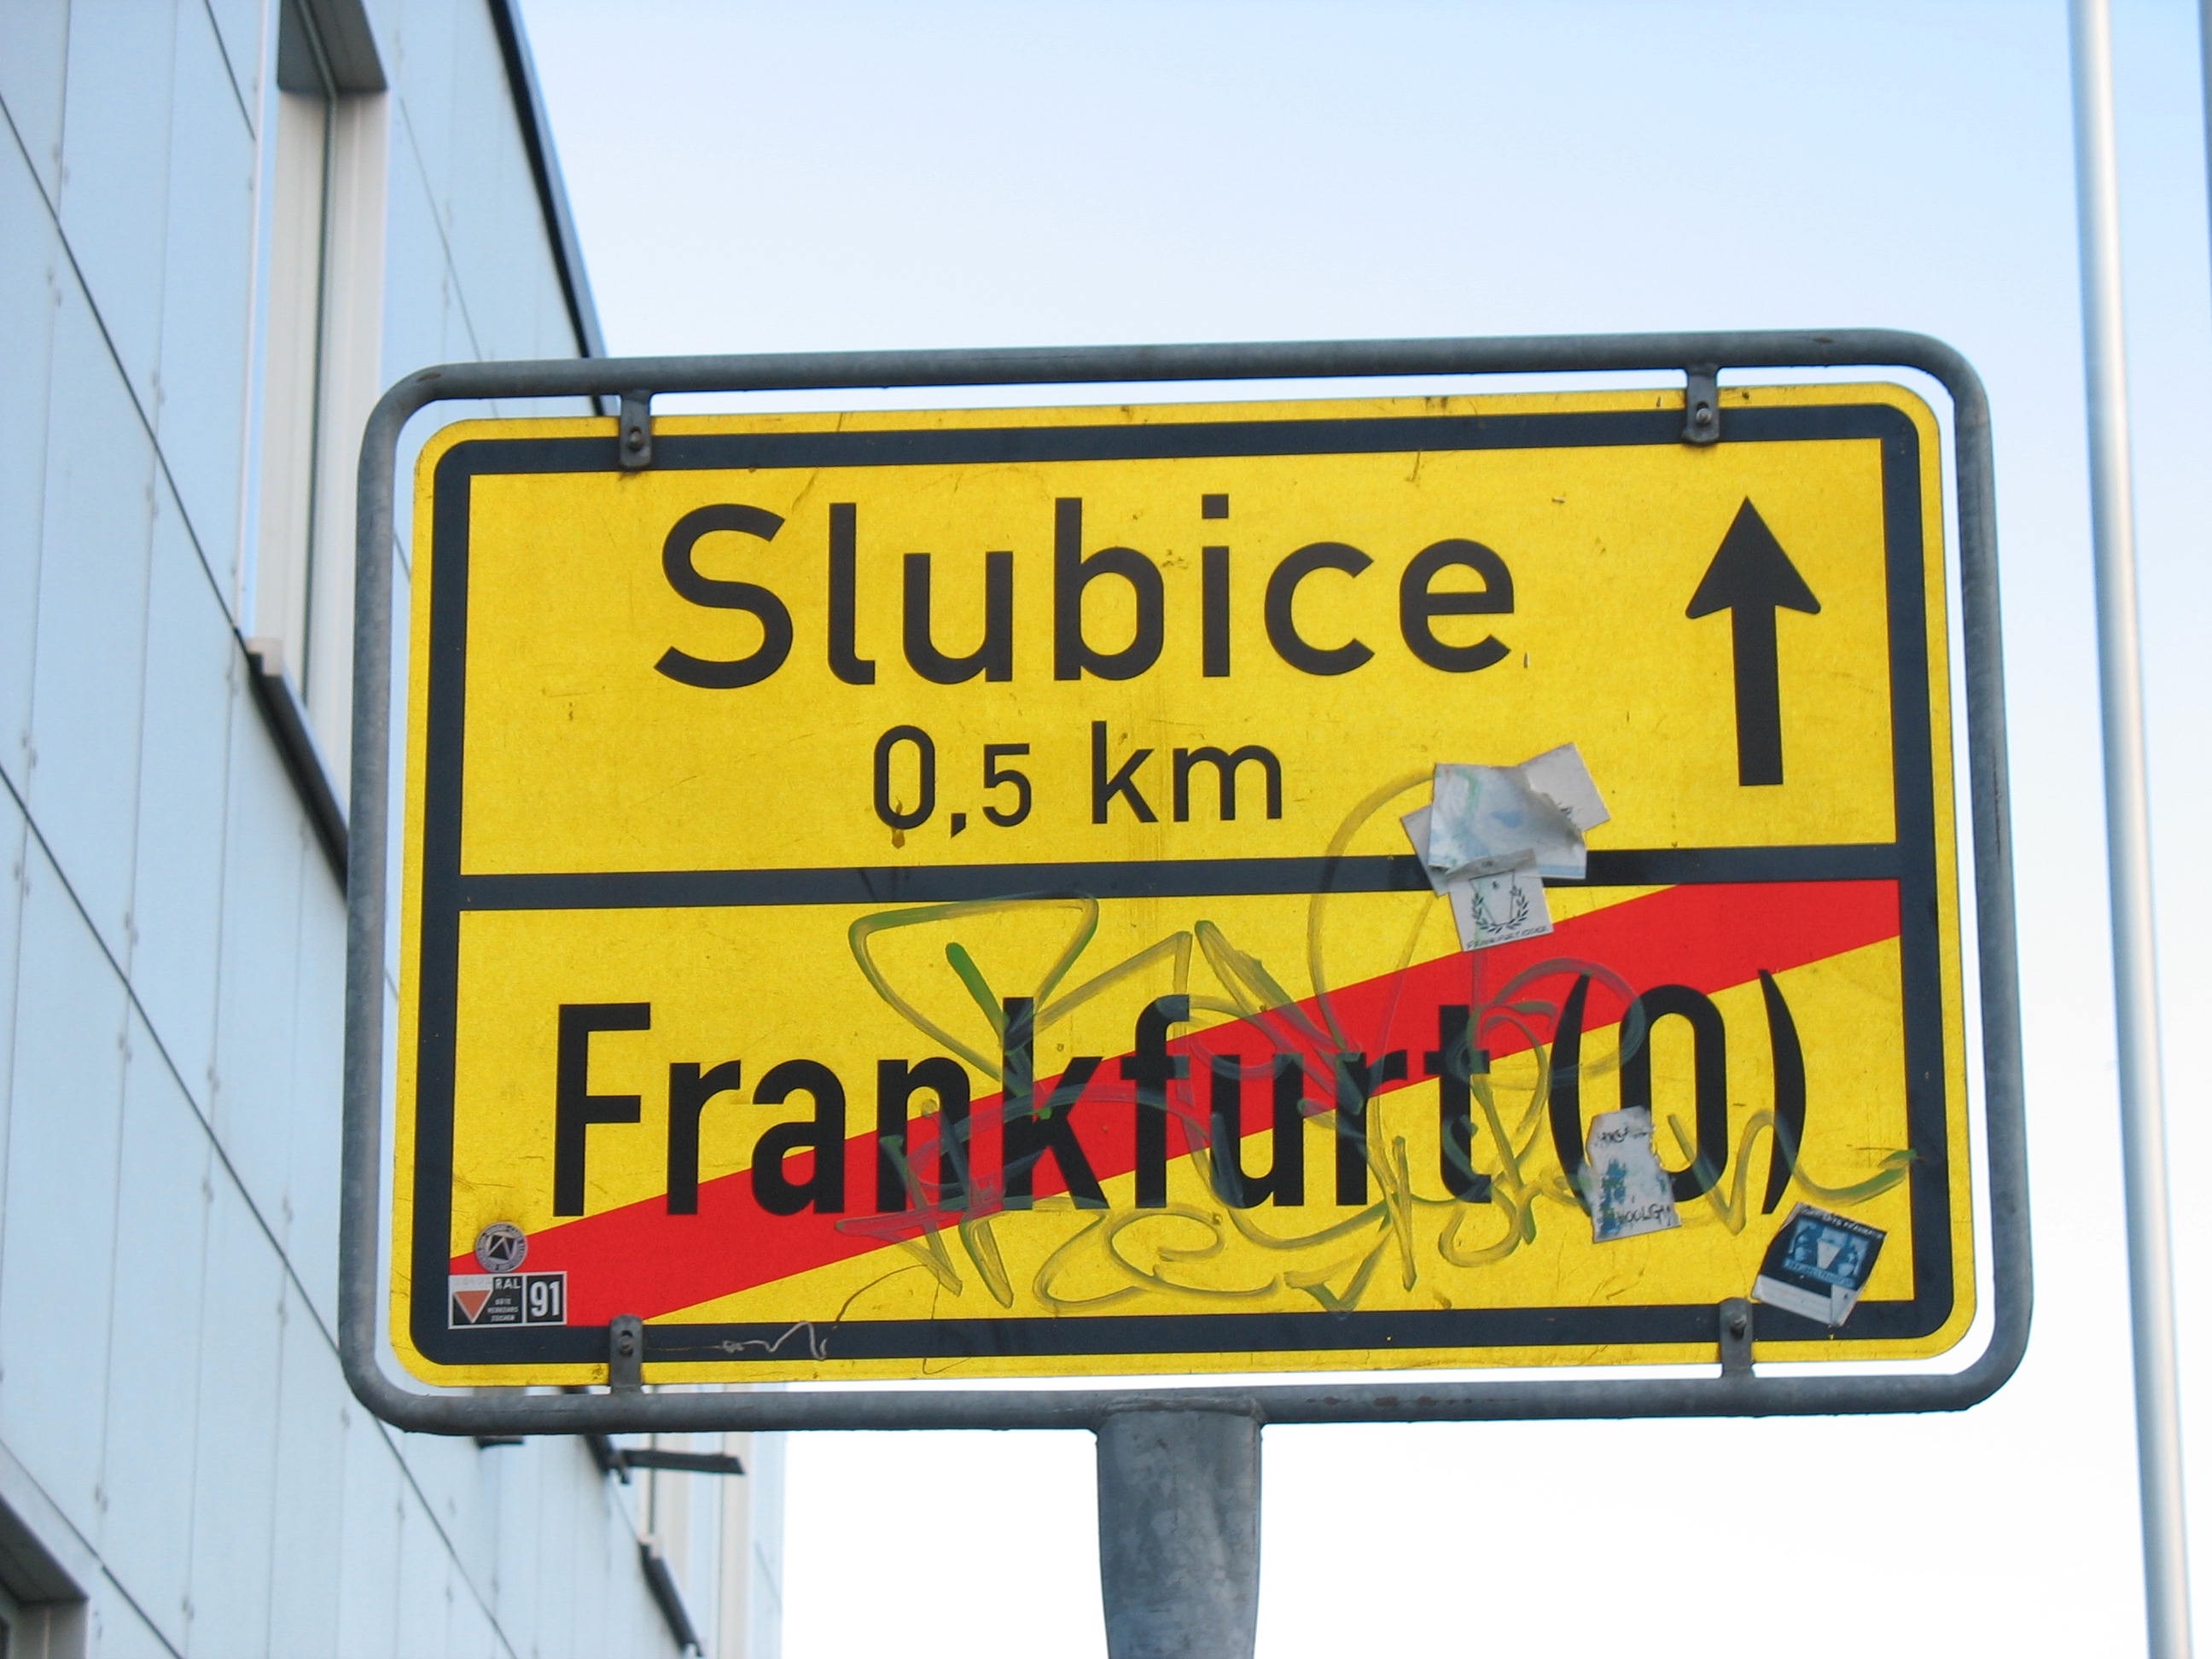
advertising, sign, banner, street sign, signage, brand, poland, frankfurt, traffic sign, vehicle registration plate, german polish border, schengen, slubice